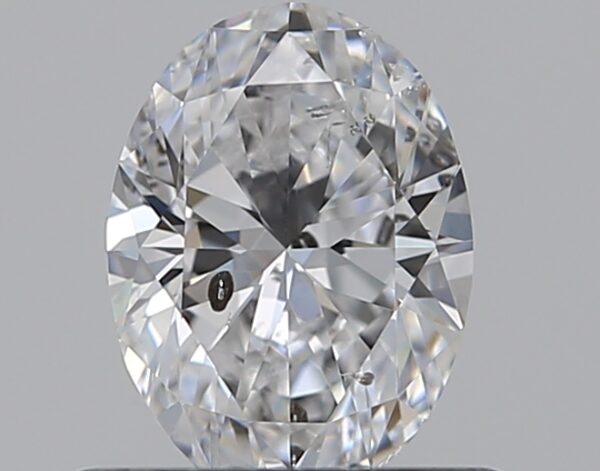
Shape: oval
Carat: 0.51
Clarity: SI2
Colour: D
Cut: EX
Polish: EX
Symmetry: VG
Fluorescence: N
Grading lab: GIA
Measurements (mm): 6.15 x 4.53 x 2.88